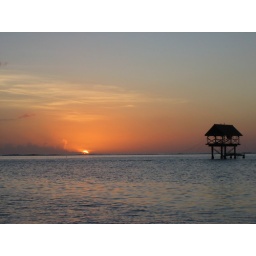
...and the sunset at Raiatea. The hut in the water is in the middle of a black pearl farm.